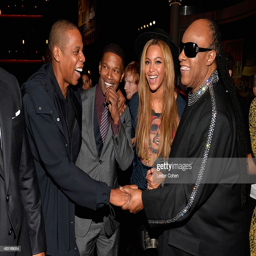
gangsta rap artist , pop artist , pop artist and rhythm and blues artist attend rhythm and blues artist